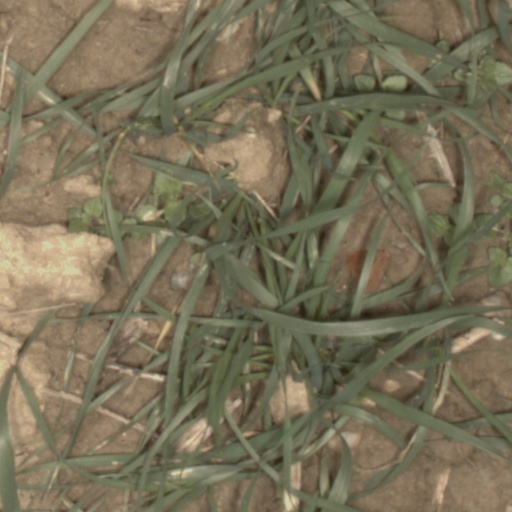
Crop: wheat